Charlie (2015 Malayalam film)

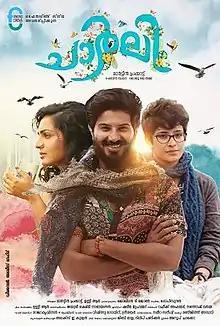
Theatrical poster

Charlie is a 2015 Indian Malayalam-language adventure drama film directed by Martin Prakkat and written by Prakkat and Unni R. Produced by Prakkat, Joju George and Shebin Becker, the film stars Dulquer Salmaan and Parvathy. The music is composed by Gopi Sundar, while Jomon T. John handles the cinematography. The film released on 24 December. It won 8 awards at the 46th Kerala State Film Awards, including Best Actor, Best Actress, Best Director and Best Cinematography. It was remade into Bengali as "Surjo" and Marathi and Tamil as "Deva" and "Maara", respectively.